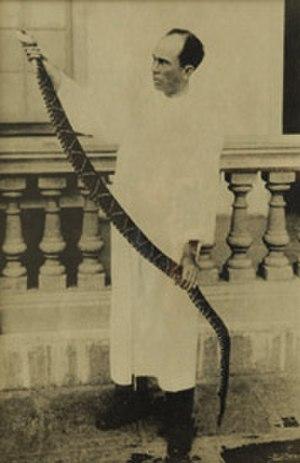
Picado Twight, connu aussi au niveau local comme « Clorito Picado », était un scientifique éminent du Costa Rica de renommée internationale pour ses travaux de recherche et ses découvertes. C'est un pionnier dans la recherche sur les serpents et les poisons, l'un des précurseurs de la découverte de la pénicilline, utilisée pour traiter les patients peu de temps avant la découverte officielle de Fleming.